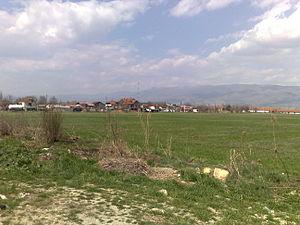
Gazi Baba est une des dix municipalités spéciales qui constituent la ville de Skopje, capitale de la République de Macédoine. Elle comptait 72 617 habitants en 2002 et fait 92 km², ce qui en fait la plus peuplée et la deuxième plus grande par la taille des municipalités de Skopje. Son nom vient du turc et signifie « père vétéran ».
Troubarevo ou Trubarevo est un village situé à Gazi Baba, une des dix municipalités spéciales qui constituent la ville de Skopje, capitale de la Macédoine du Nord. Le village comptait 2669 habitants en 2002. Il se trouve sur la route qui relie Skopje à son aéroport et à proximité du Vardar.